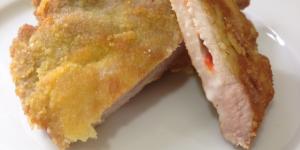
libritos de lomo rellenos